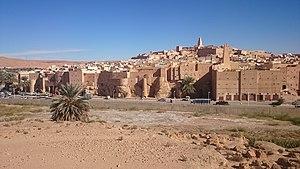
Bounoura est une commune de la wilaya de Ghardaïa en Algérie, située à 2 km à l'est du centre-ville de Ghardaïa dont elle constitue la « banlieue » est. La ville de Bounoura est une des cités du Mzab, elle est classée au patrimoine mondial de l'Humanité par l'Unesco.